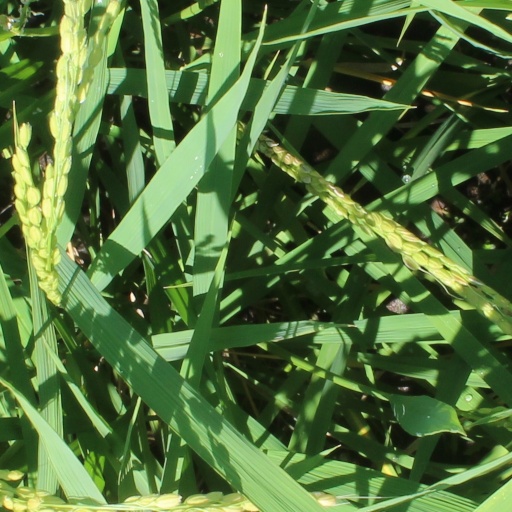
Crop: rice